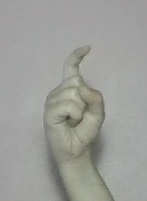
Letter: ra